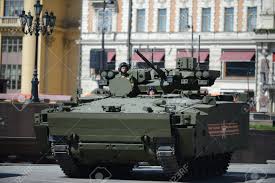
Label: BMP-T15